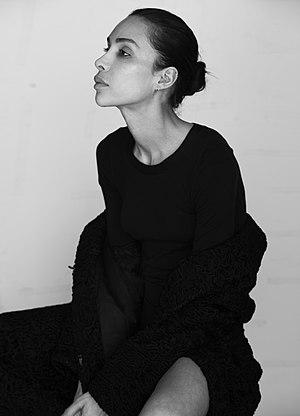
Inès Rau est le pseudonyme d'une femme mannequin française dont l'identité véritable n'est pas connue, née le 17 mars 1990 à Nancy.